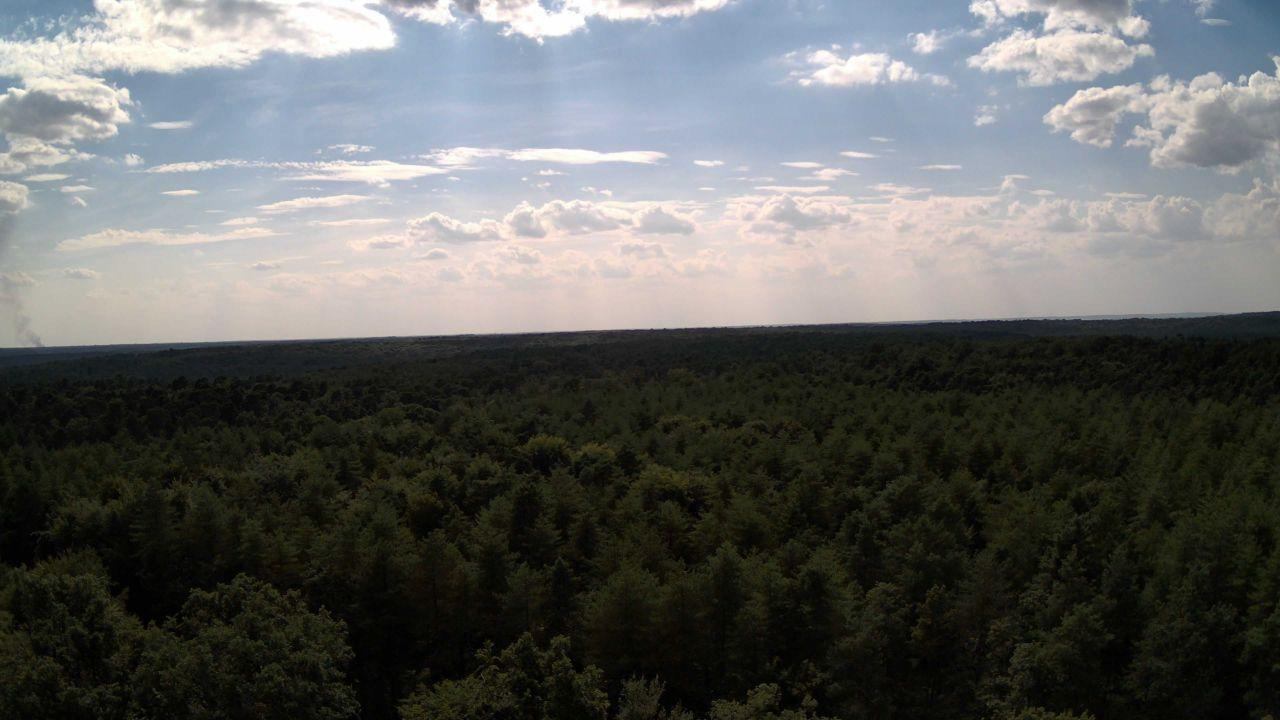
Fire: no
Smoke: yes